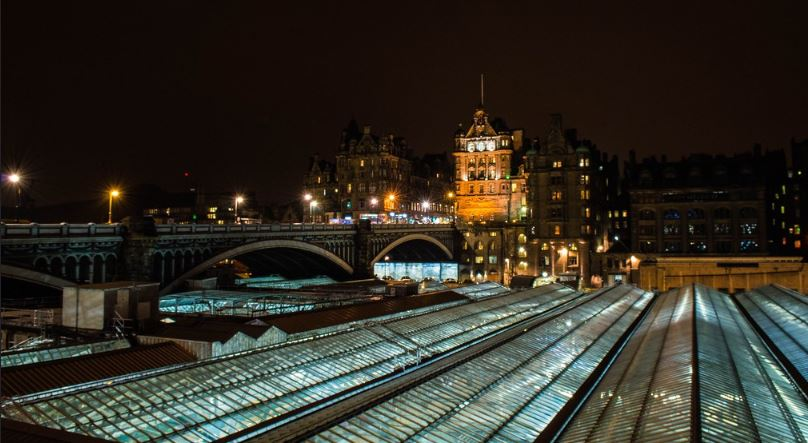
Fire: no
Smoke: no